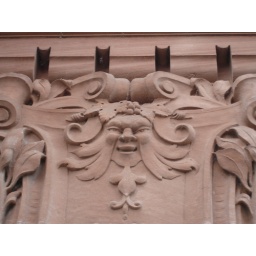
One on the the buildings on the main shopping street in Carlisle.